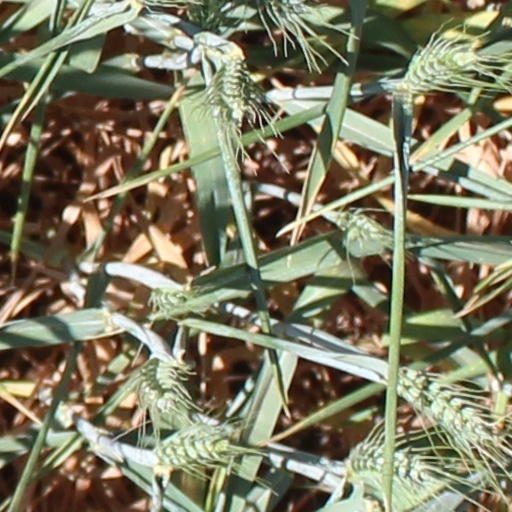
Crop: wheat